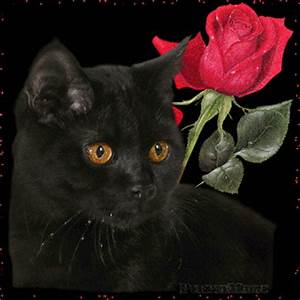
Label: gatto